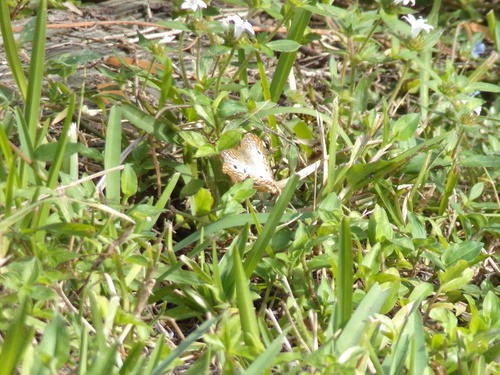
Scientific name: Anartia jatrophae
Common name: White peacock
Family: Nymphalidae
Order: Lepidoptera
Pollinator type: Primary pollinator
Habitat: Gardens, parks, and open areas
Geographic range: Southern United States to Argentina
Conservation status: Least Concern